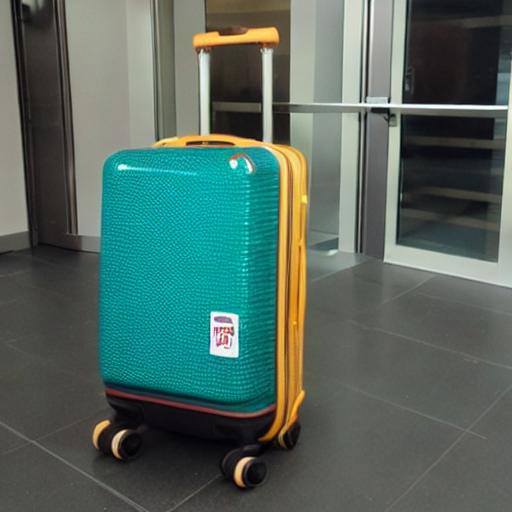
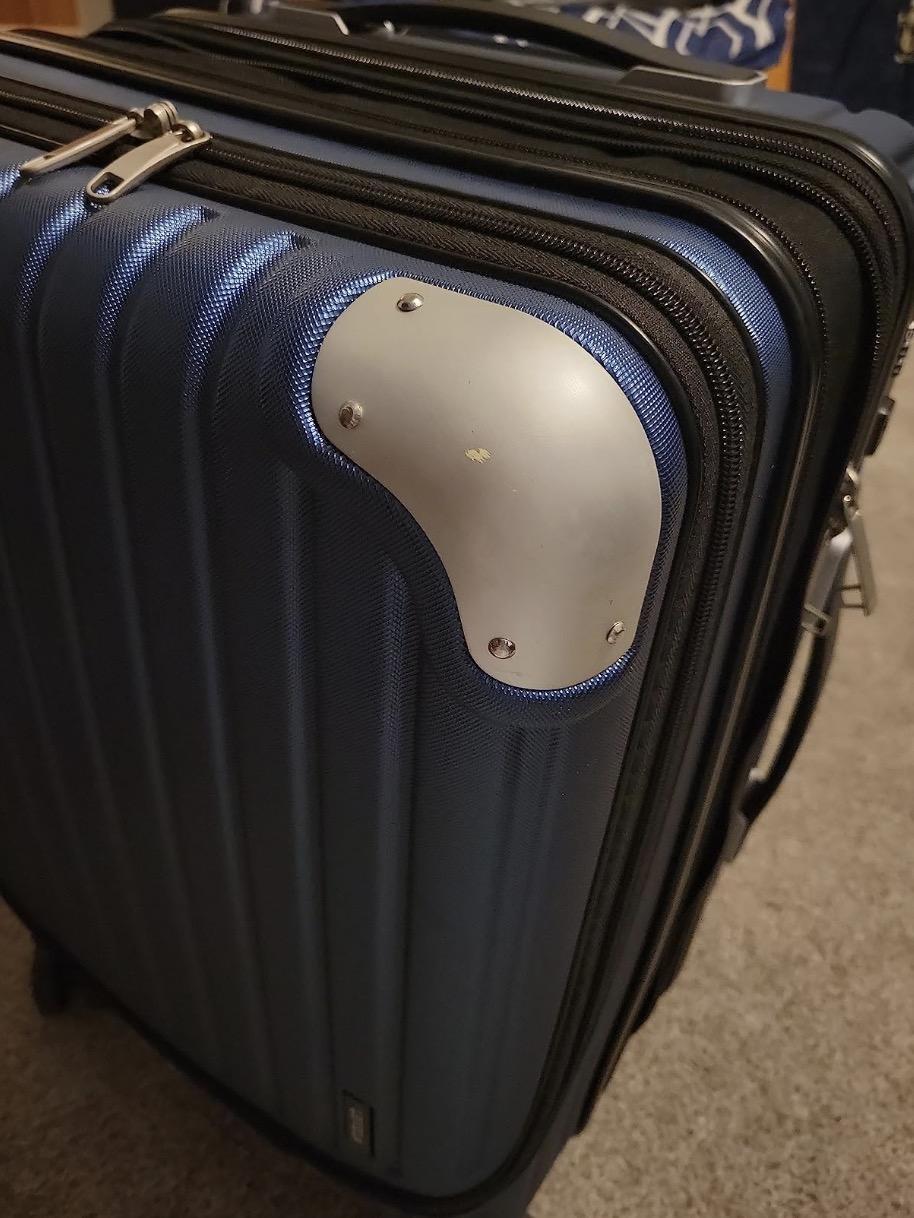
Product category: items_tea
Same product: no